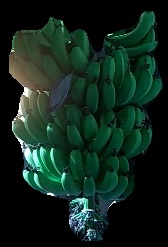
Variety: pachbale
Grade: grade1